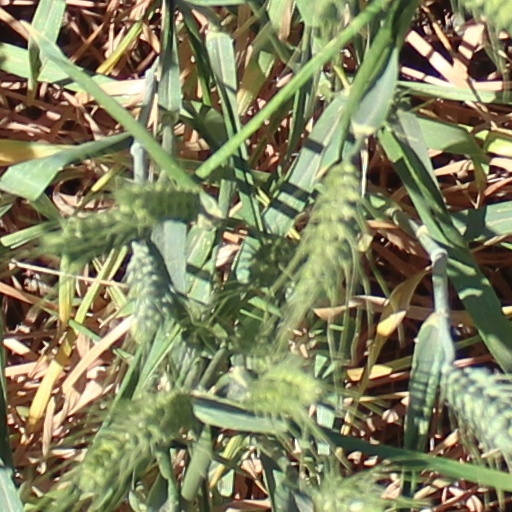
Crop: wheat